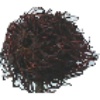
Label: rambutan